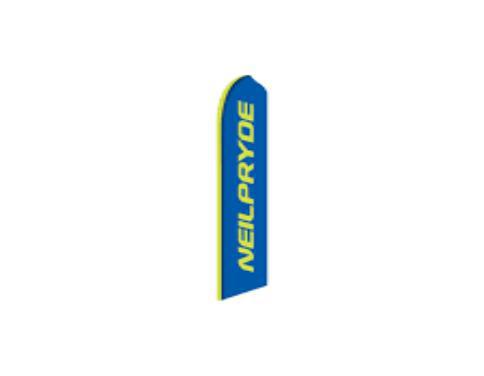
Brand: neil pryde-2
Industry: Sports